150th Special Operations Squadron

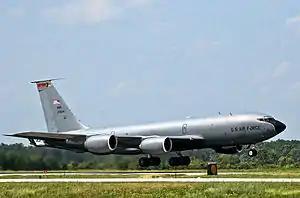
150th Air Refueling Squadron KC-135 Stratotanker

In 1977, upon receipt of Boeing KC-135 Stratotankers, the unit became the 150th Air Refueling Squadron. It was the first air refueling unit in the United States to launch tankers to establish the U.S.-Saudi Arabia "Air Bridge" during Operations Desert Shield and Desert Storm. Hours after President Bush ordered U.S. forces to the Persian Gulf, 150th aircrews were refueling fighters and cargo transports winging their way nonstop from the U.S. to the Persian Gulf. Shortly thereafter, and again, prior to certain units personnel being activated, the 150th deployed aircraft, aircrews, maintenance and support personnel to Saudi Arabia. It also provided urgently needed medical, security police and support personnel to U.S. air bases to assist active duty personnel and serve as "back-fill" for those already rushed to the combat theater.